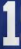
Number: 1